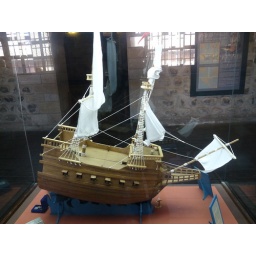
A model of a silver ship in Casa Real De La Moneda (The Mint)